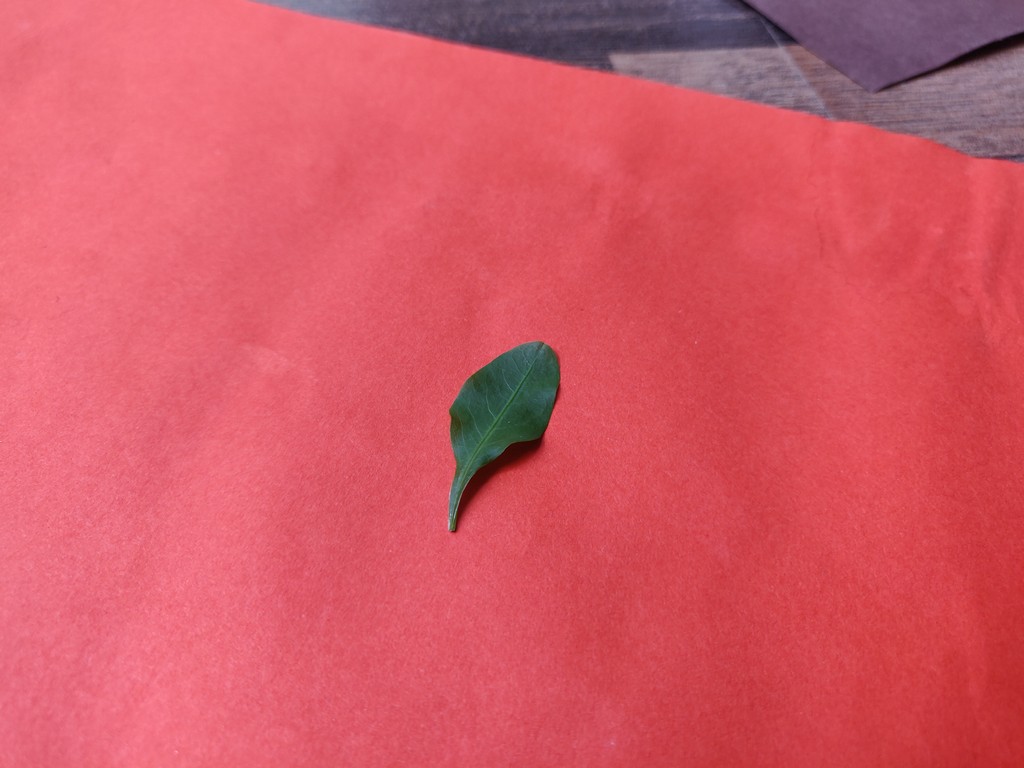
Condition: Healthy
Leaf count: single
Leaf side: front